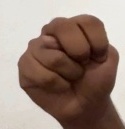
ASL sign: N